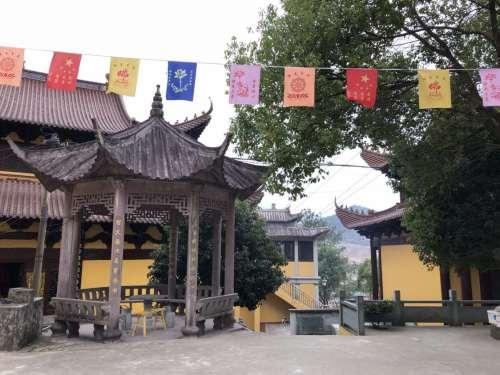
地标名称：清福寺
所在城市：温州市·文成县